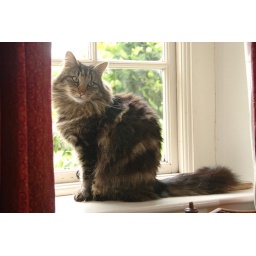
Tybalt in the kitchen window